Four Hours to Kill!

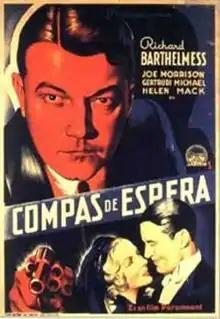
Theatrical release poster (Spain)

Four Hours to Kill! is a 1935 American drama film directed by Mitchell Leisen and starring Richard Barthelmess.